Amersfoort

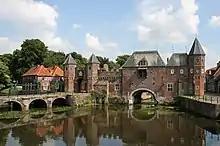
Koppelpoort

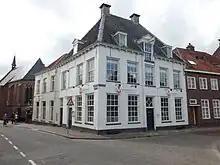
The historic brasserie of Amersfoort, now a Rijksmonument

Remains of settlements dating to 1000 BC have been found in the Amersfoort area. The name Amersfoort, after a ford in the Amer River, today called the Eem, first appeared in the 11th century. The city grew around what is now the "Hof", where the Bishops of Utrecht established a court in order to control the "" area. It was granted city rights in 1259 by the bishop of Utrecht, Henry I van Vianden. A first defensive wall, made of brick, was completed around 1300 but expansion led to the construction of a new wall in 1380, which was completed around 1450. The Koppelpoort, a combined land and water gate, is part of this second wall. The first wall was demolished and houses were built in its place. Today's "Muurhuizen" (wallhouses) Street is located where the first wall stood.